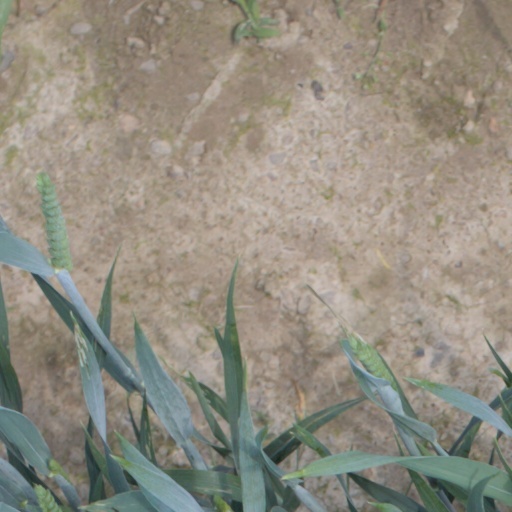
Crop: wheat